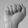
ASL letter: A